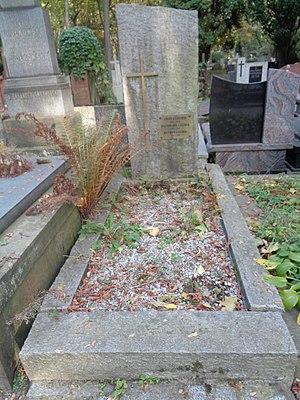
Henryk Czudek, né le 15 décembre 1930 à Ruda Śląska et mort le 13 août 2006 à Varsovie, est un professeur polonais de littérature française. Il a notamment enseigné à l'Institut d'études romanes de l'université de Varsovie, et l'a dirigé.